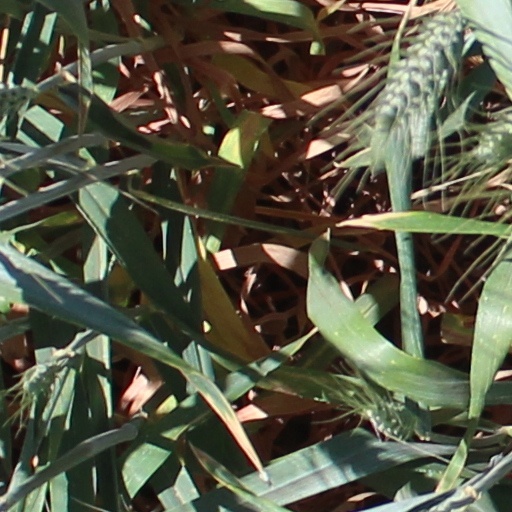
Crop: wheat